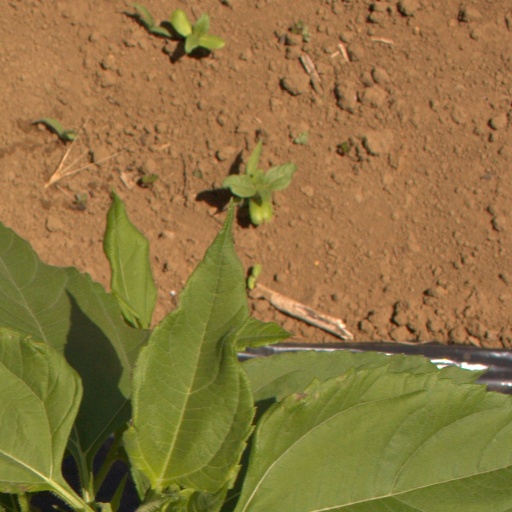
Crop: Jerusalem artichoke